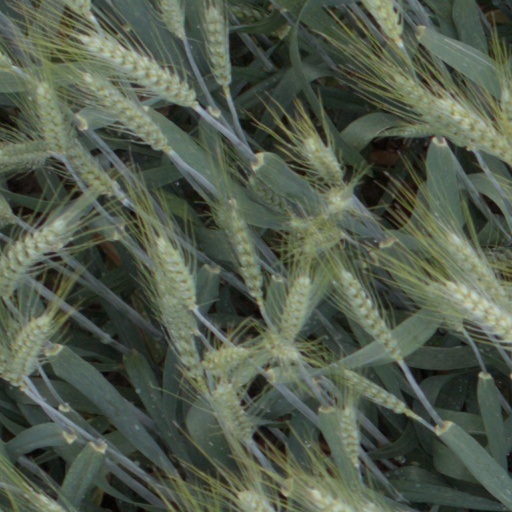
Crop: wheat